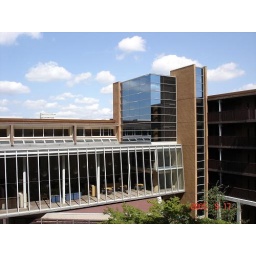
All that glass makes the library a warm place. Blinds are lowerd in the afternoons.